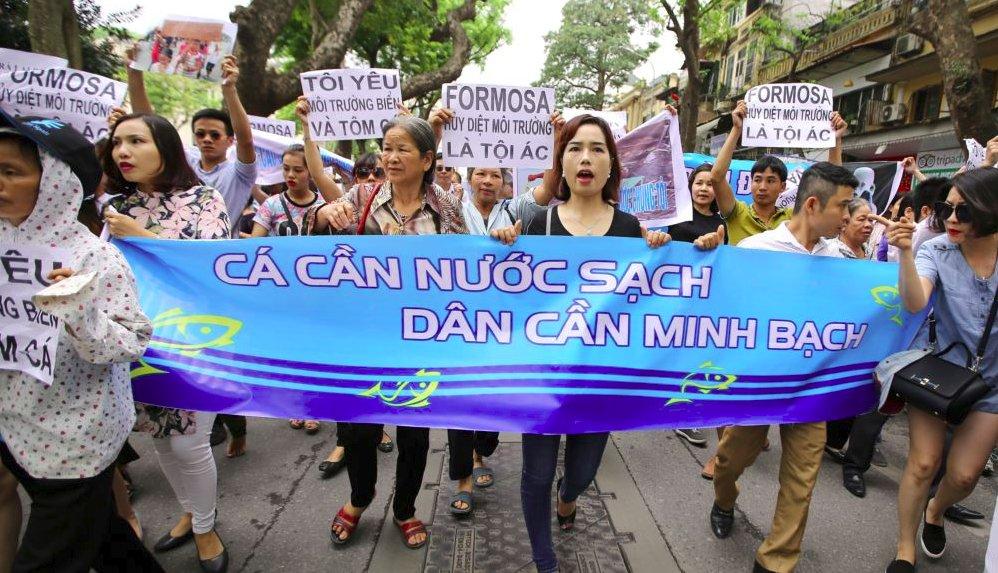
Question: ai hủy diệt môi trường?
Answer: formosa hủy diệt môi trường